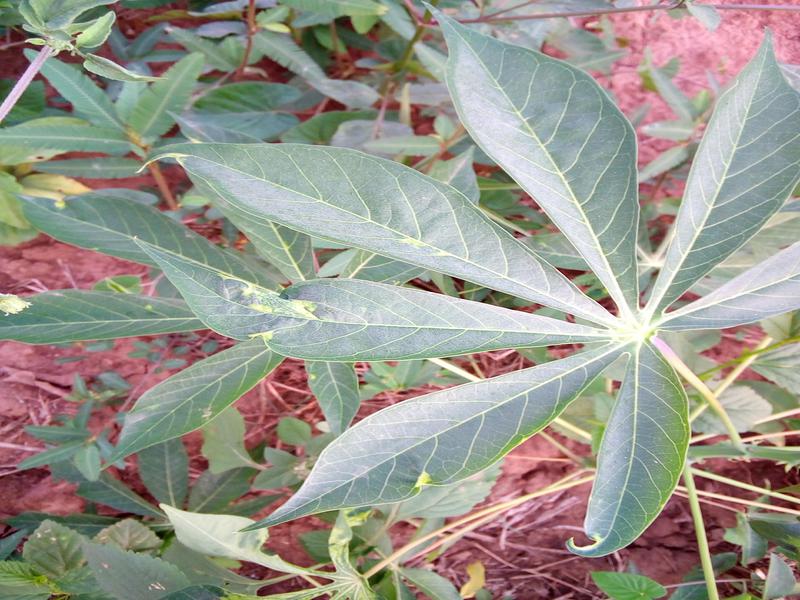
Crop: cassava
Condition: mosaic_disease